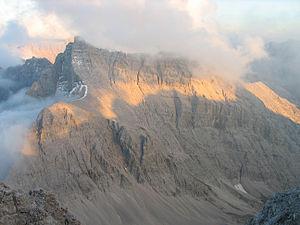
La Kaltwasserkarspitze est un sommet des Alpes, à 2 733 m d'altitude, dans le massif des Karwendel, et précisément du chaînon de Hinterautal-Vomper, en Autriche.